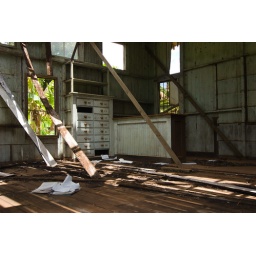
Sunlight streams through the decaying walls and open windows of an abandoned building in Waimea, on Kauai's west side.